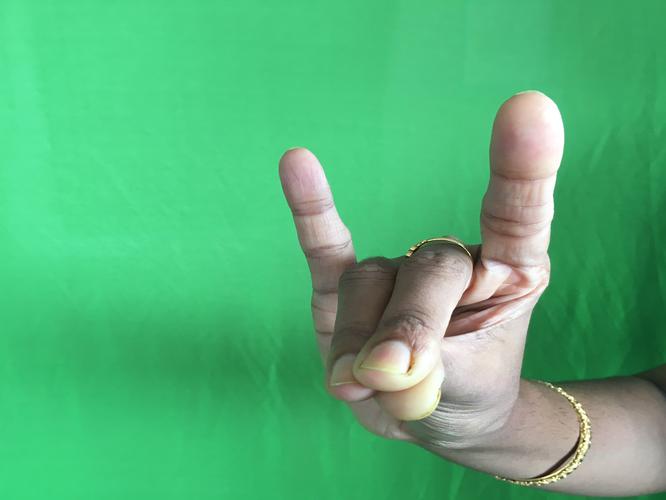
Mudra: Simhamukham
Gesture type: single_hand